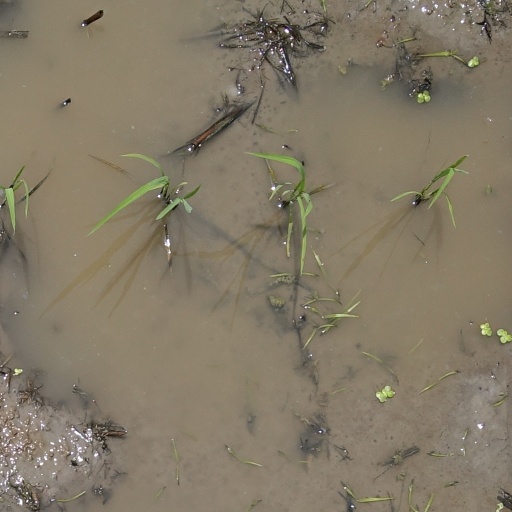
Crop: rice